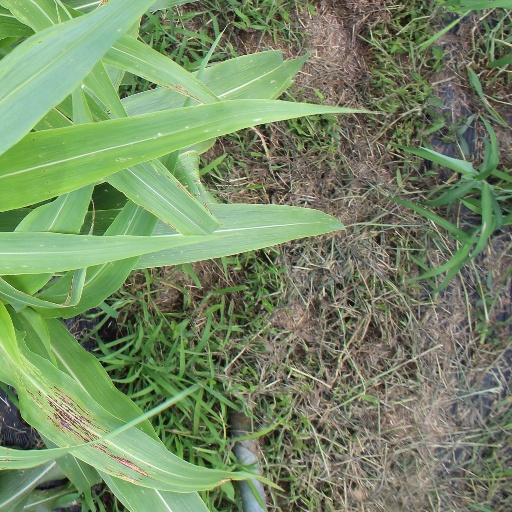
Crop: sorghum